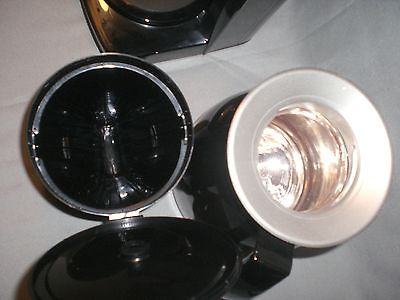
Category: coffee maker